Moculta, South Australia

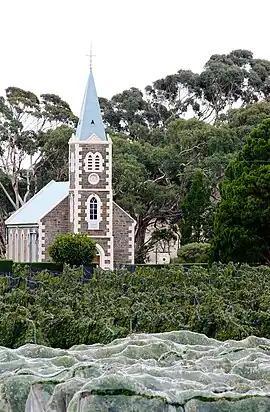
Gnadenberg Church and the Hill of Grace wineyard

Moculta is a locality in the Australian state of South Australia located about north-east of the state capital of Adelaide and about north-east of the municipal seat of Angaston. At the 2016 census, Moculta shared a population of 227 with part of Truro).